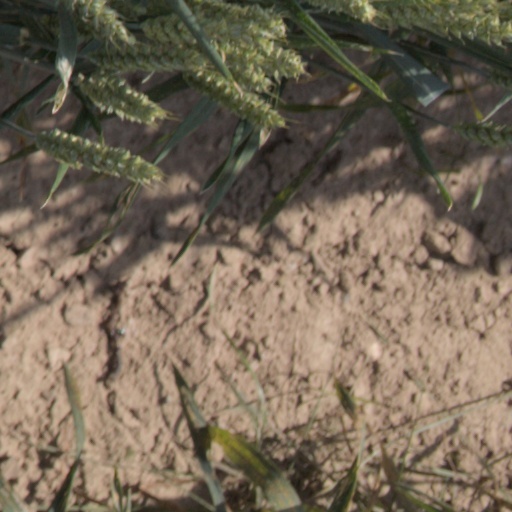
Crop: wheat